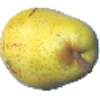
Label: pear_monster